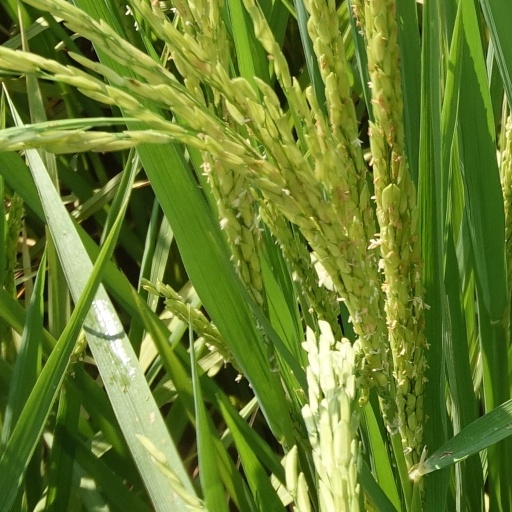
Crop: rice